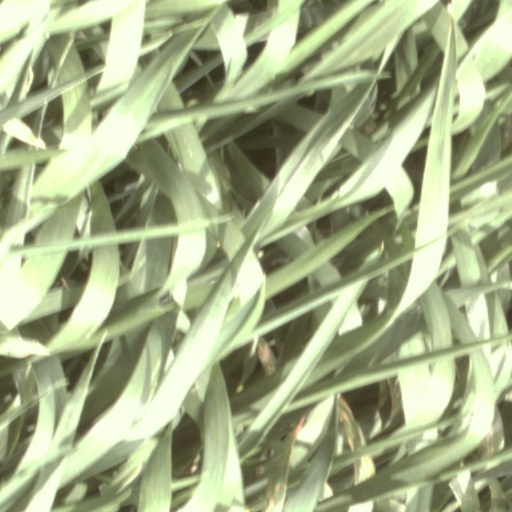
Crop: wheat